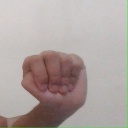
अक्षर: ठ